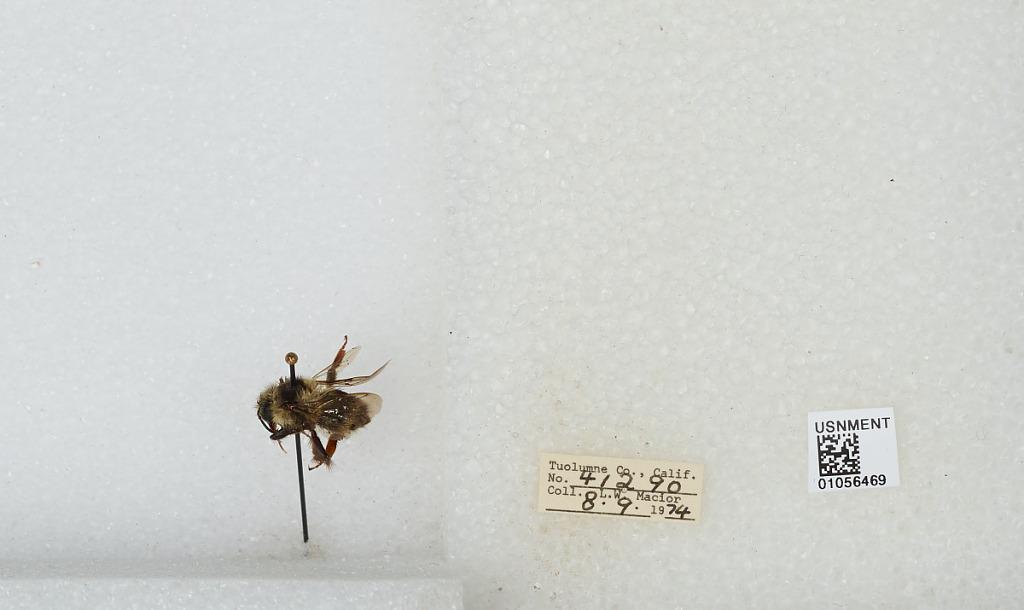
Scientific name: Bombus bifarius nearcticus
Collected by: L. Macior
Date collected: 1974-8-9
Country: United States
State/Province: California
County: Tuolumne
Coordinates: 38.02, -119.94